Andrii Lysetskyi

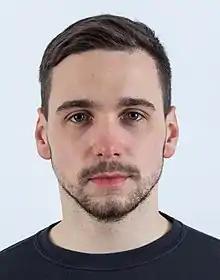
Lysetskyi in 2018

At the 2016 Winter Youth Olympics in Lillehammer, Norway, Lysetskyi placed 13th in the doubles competition, together with Levkovych. He was also 7th in team relay (together with Smaha, Stakhiv, and Levkovych).